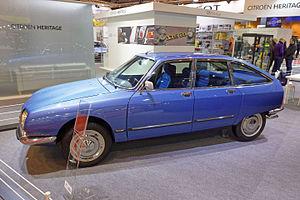
Rétromobile est un salon annuel consacré aux voitures anciennes traitant de l’ensemble des thèmes de la voiture de collection, qui se tient au Parc des expositions de la Porte de Versailles à Paris. Il est le second plus grand salon européen consacré à l'automobile de collection et ses accessoires après le "Techno Classica Essen" en Allemagne, suivi du Retro Classics allemand de Stuttgart qui est le plus grand en termes de surface, et l'Auto-Retro espagnol de Barcelone.